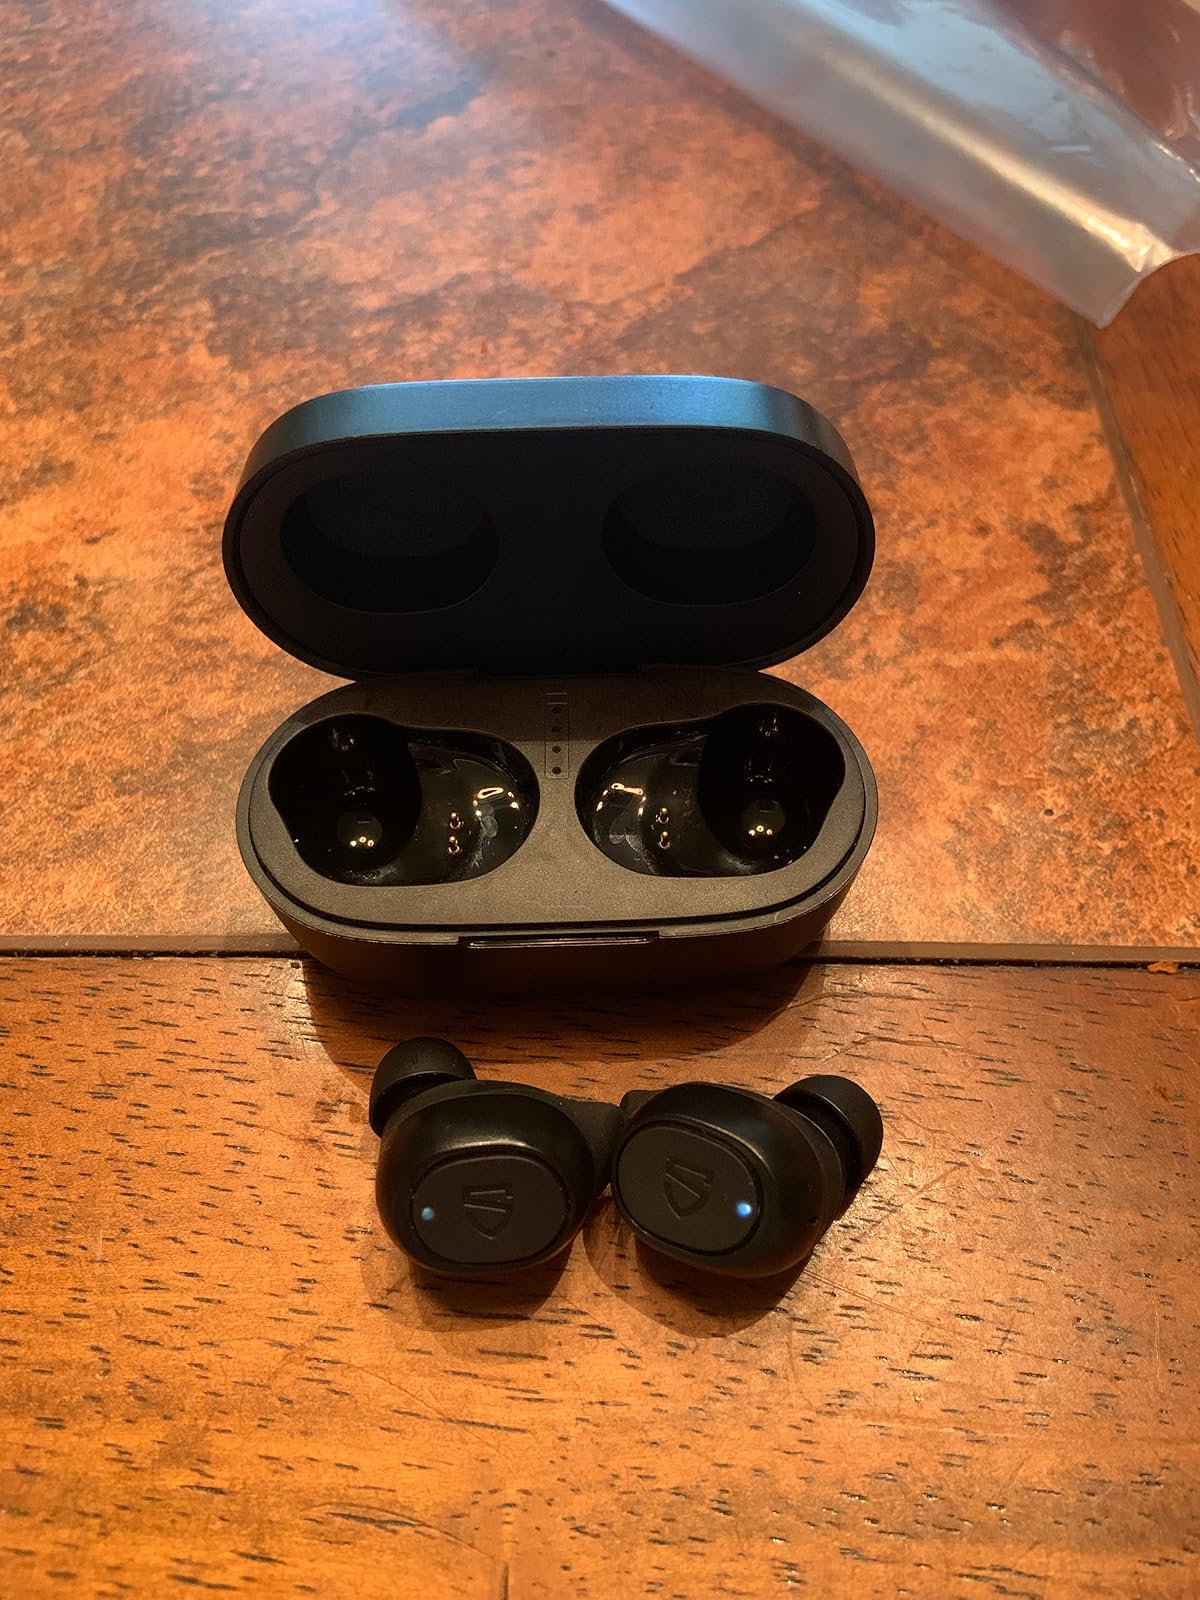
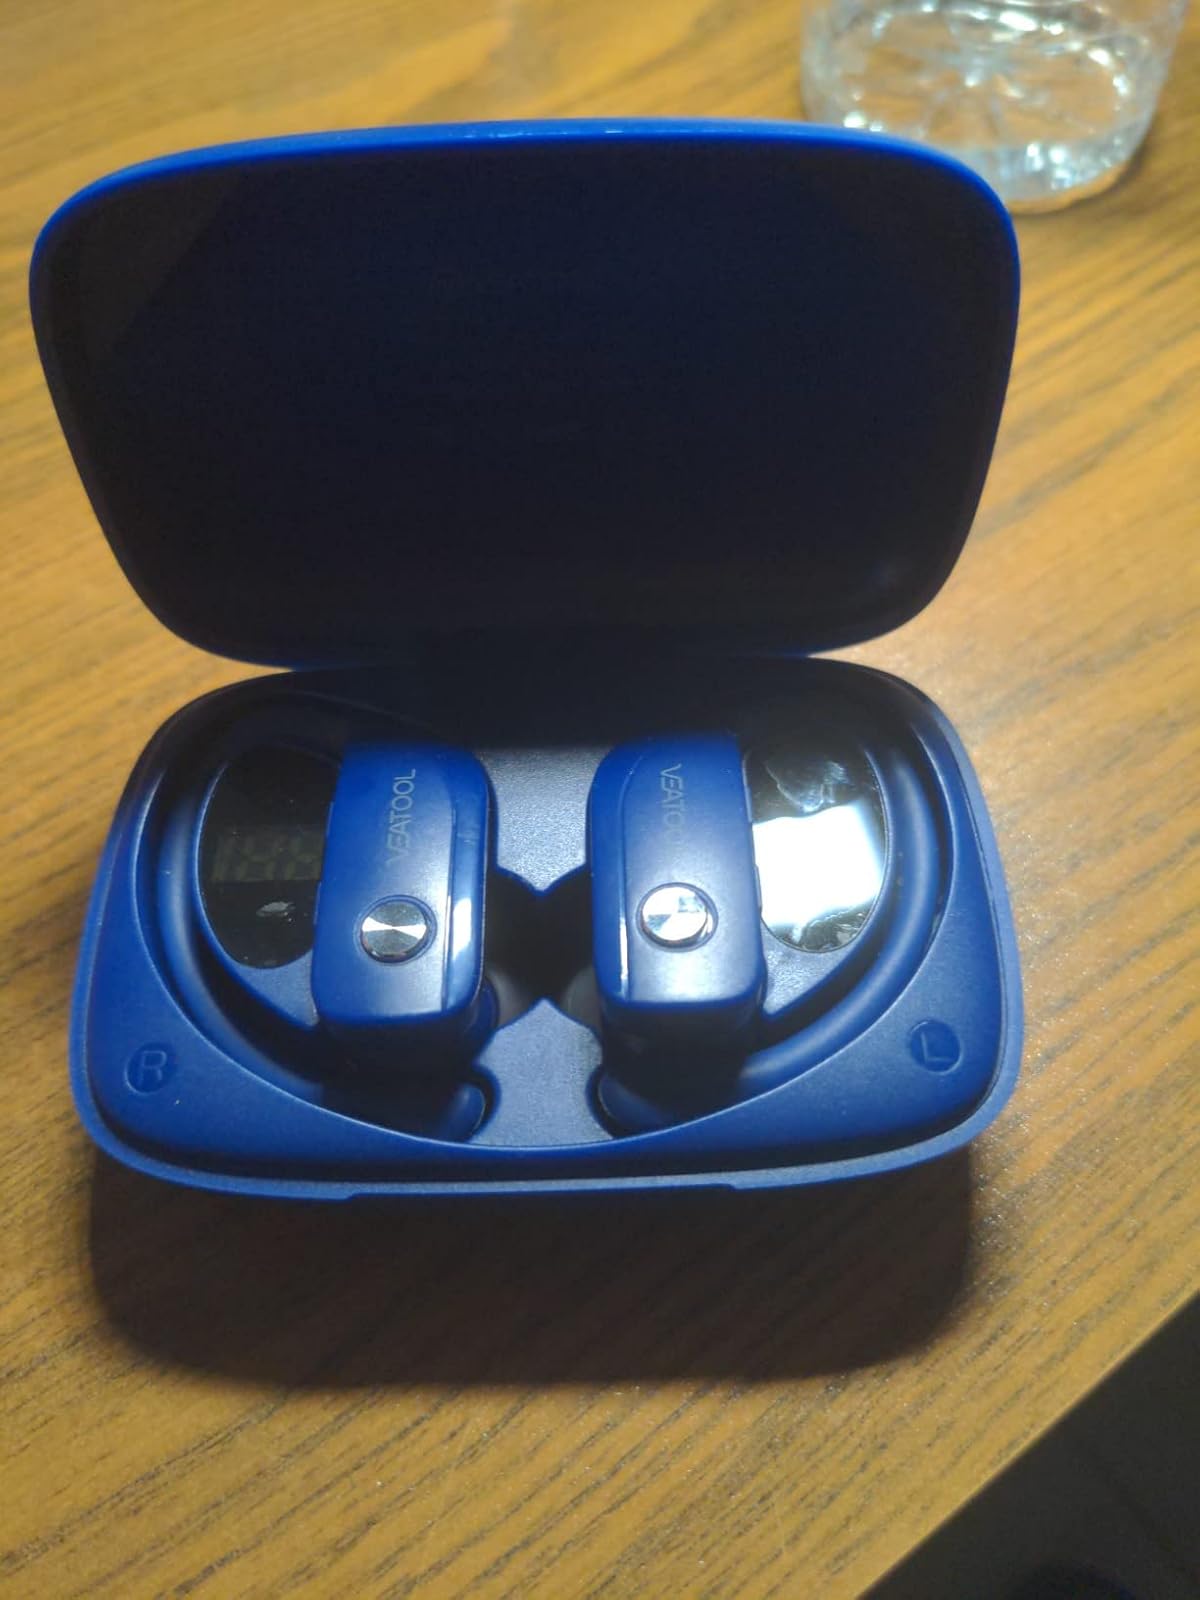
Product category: earbuds
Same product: no